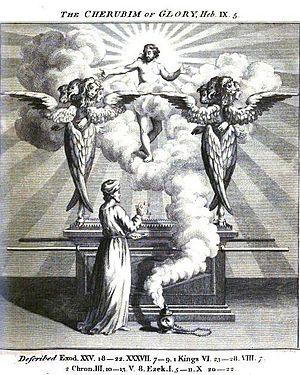
Bereshit est la première section hebdomadaire du cycle annuel de lecture de la Torah. Elle est lue lors du premier chabbat qui suit la fête de Sim'hat Torah et correspond à Genèse 1:1-6:8.